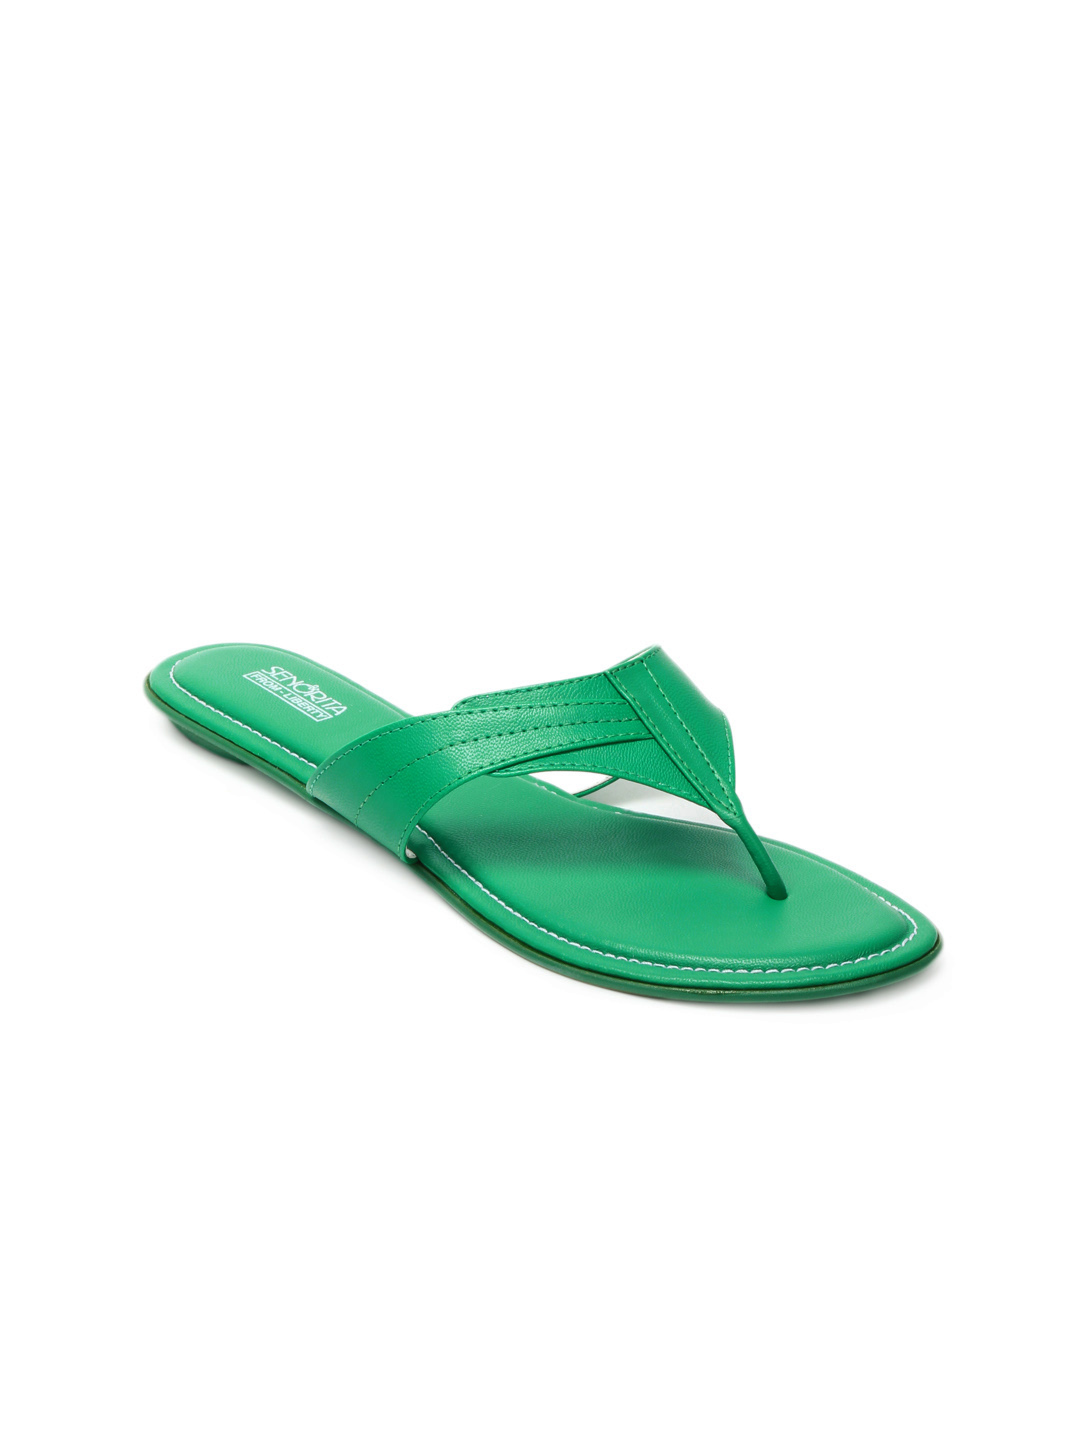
Senorita Women Green Sandals
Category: Footwear / Shoes / Flats
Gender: Women
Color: Green
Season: Fall 2012
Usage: Casual